General Dynamics F-16 Fighting Falcon variants

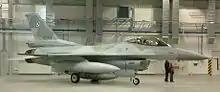
Polish Air Force F-16C Block 52+, 2006

Poland took delivery of its first F-16C Block 52+ aircraft on 15 September 2006. The "Poland Peace Sky program" includes 36 F-16Cs and 12 F-16Ds. All 48 aircraft were delivered in 2008. The Hellenic Air Force took delivery of its first F-16C Block 52+ aircraft on 2 May 2003. The Hellenic Air Force is the first Air Force in the world to operate this F-16 type. The total Greek order was 60 F-16C/D. The Israeli F-16I and its Singapore equivalent variant are based on the block 52+ aircraft. In March 2010, it was announced that the Egyptian Air Force would purchase 20 Block 52 aircraft (16 F-16Cs and 4 F-16Ds), the first of which arrived for testing in April 2012.